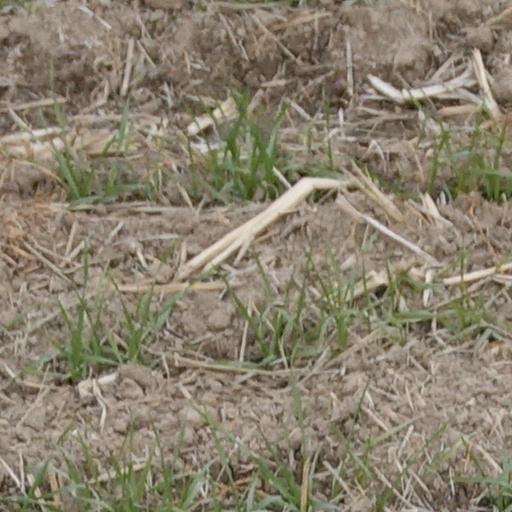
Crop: wheat